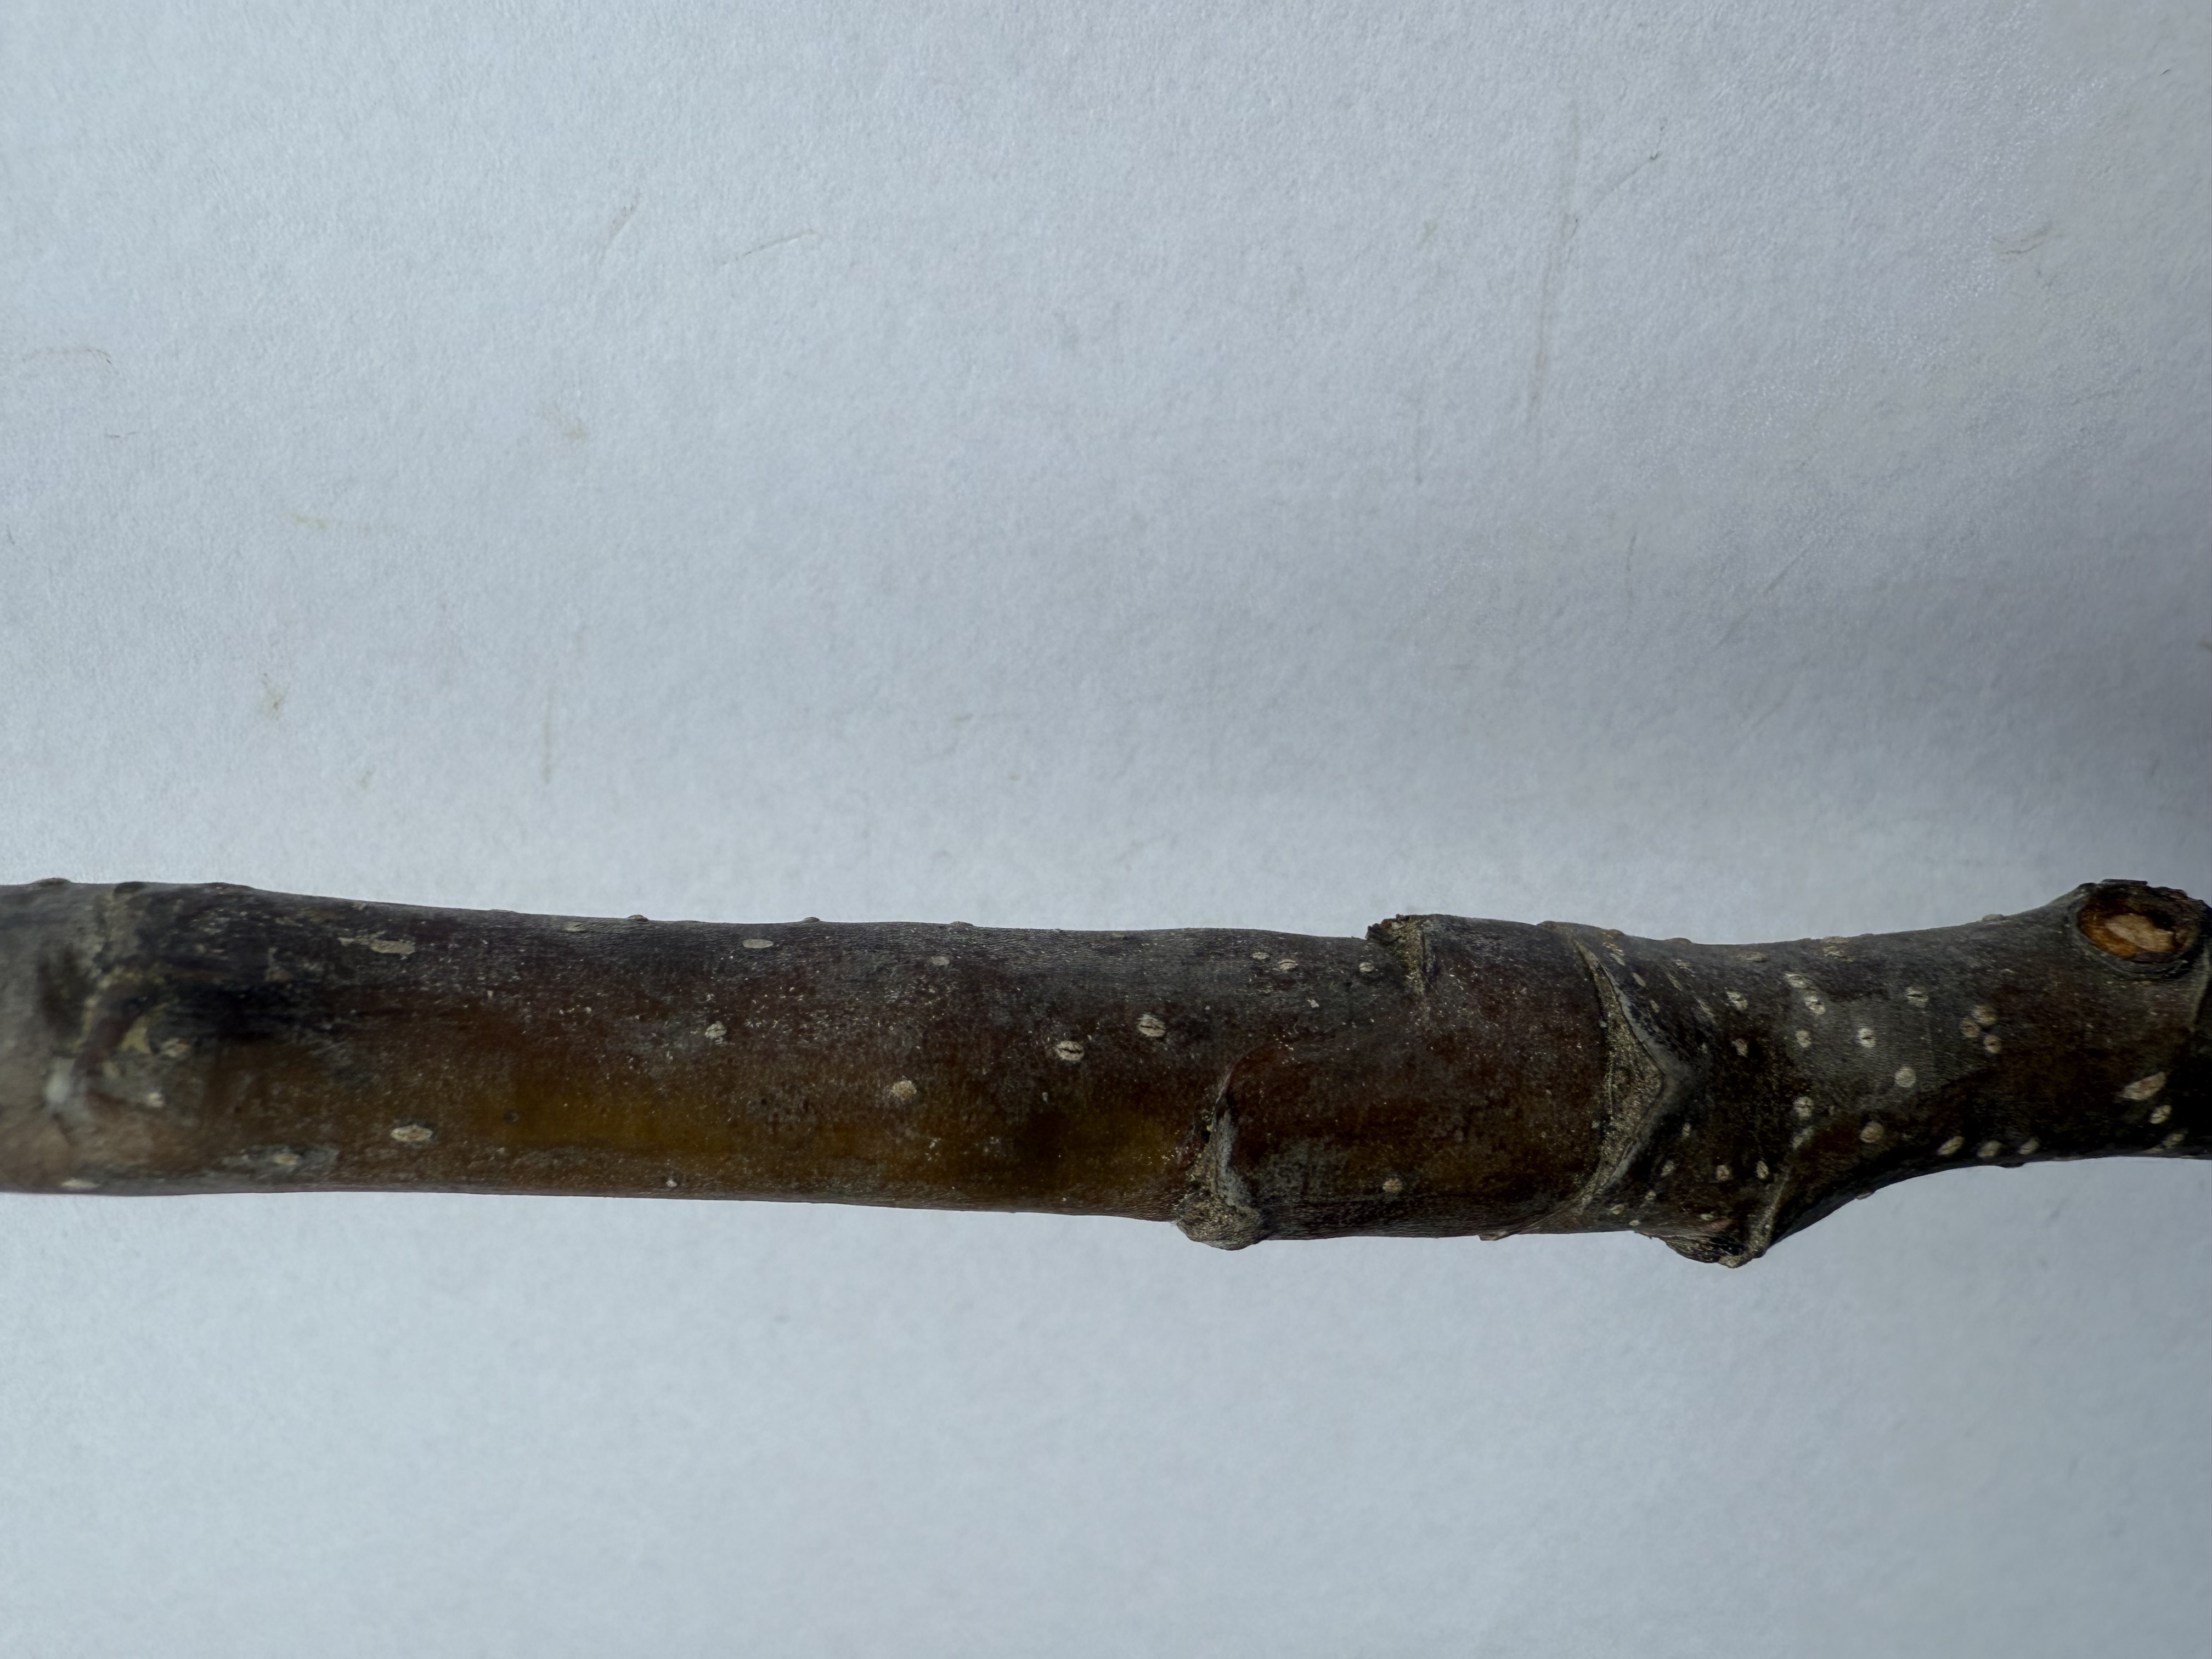
Variety: Nashi Pear